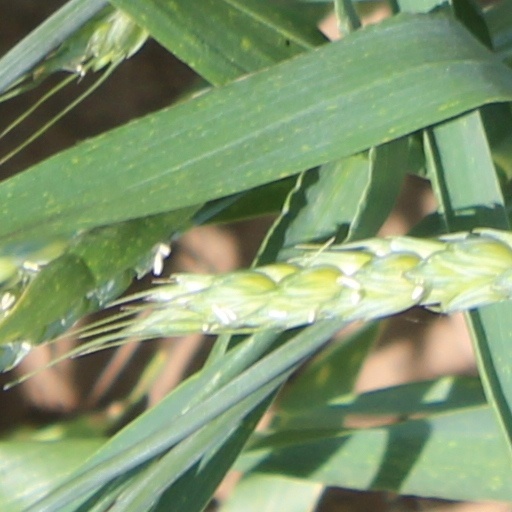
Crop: wheat